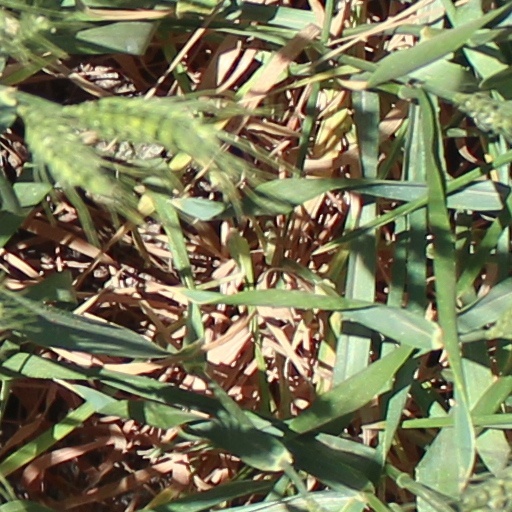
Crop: wheat